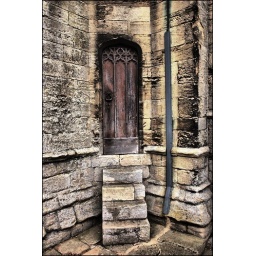
door in the wall